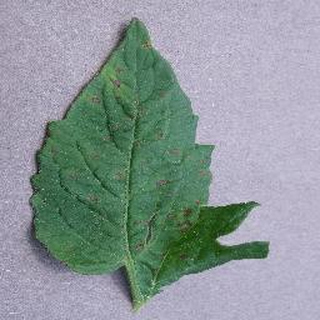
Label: tomato_septoria_leaf_spot